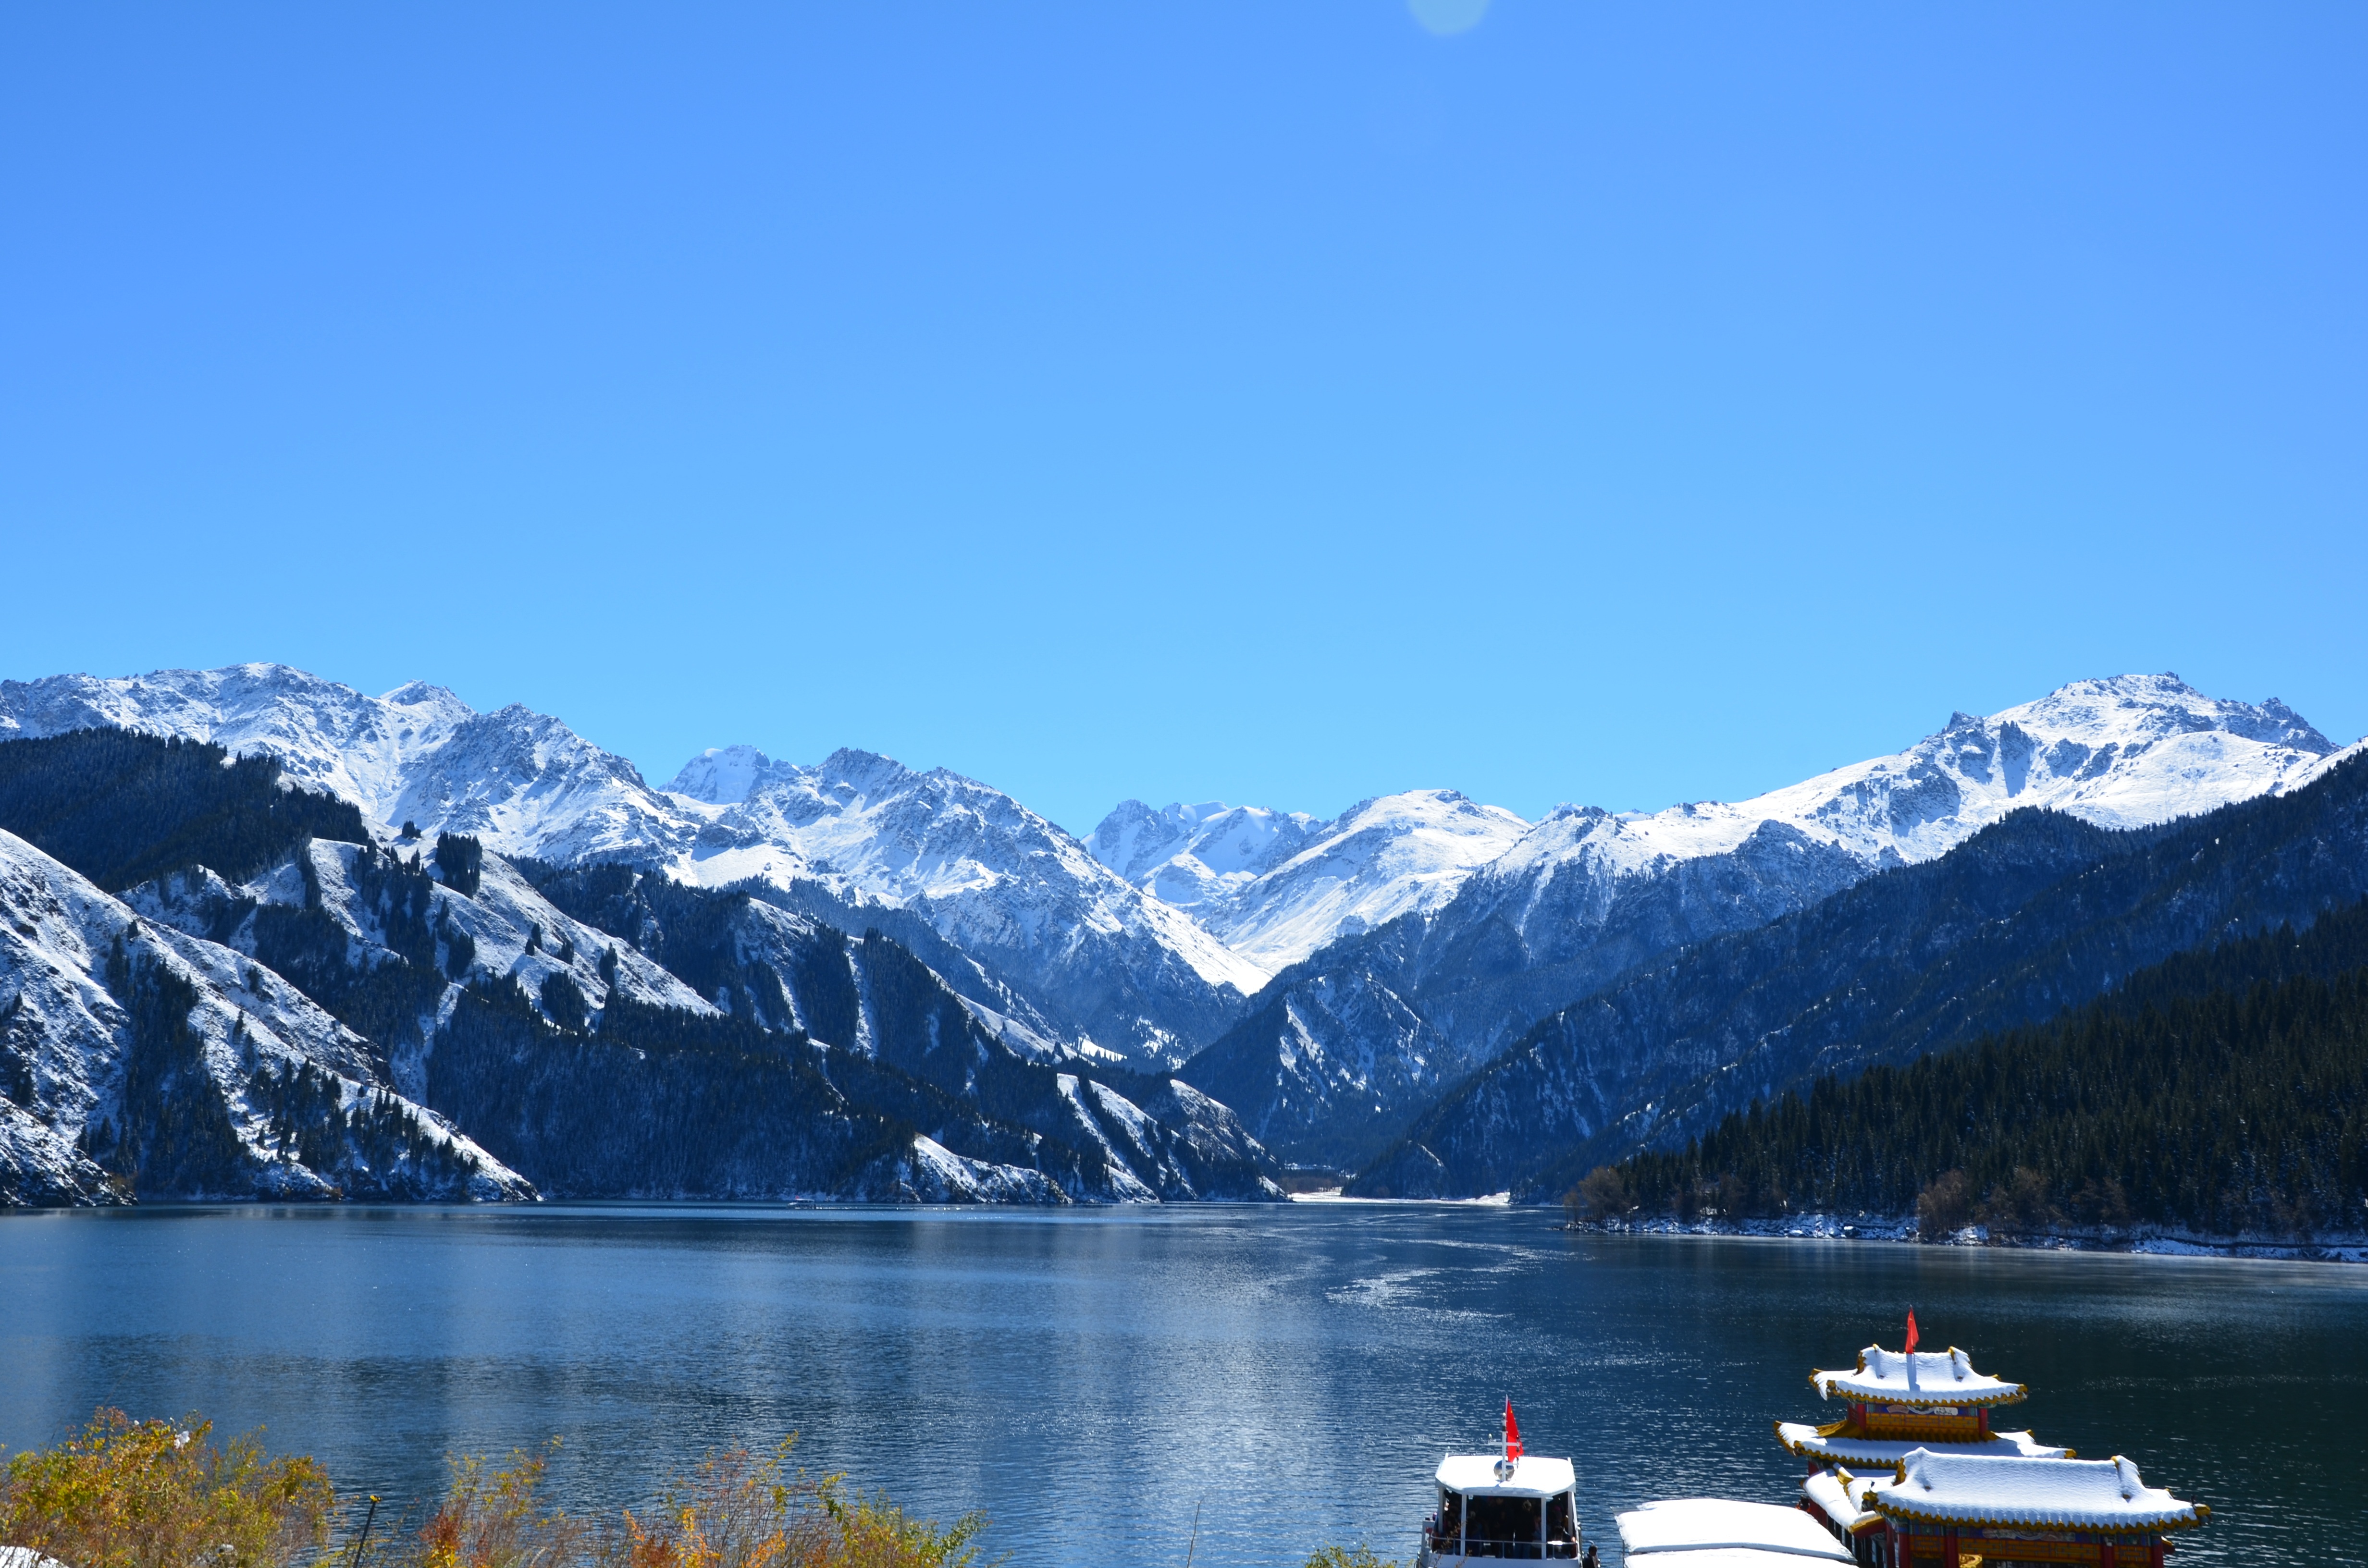
mountain, snow, lake, mountain range, vehicle, fjord, alps, loch, landform, in xinjiang, tianshan, tianchi, geographical feature, mountainous landforms, glacial landform